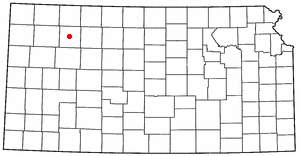
Hoxie (Kansas)
Hoxies beliggenhed i Kansas
Hoxie er en amerikansk by og administrativt centrum for det amerikanske county Sheridan County i staten Kansas. I 2000 havde byen et indbyggertal på 1.244.